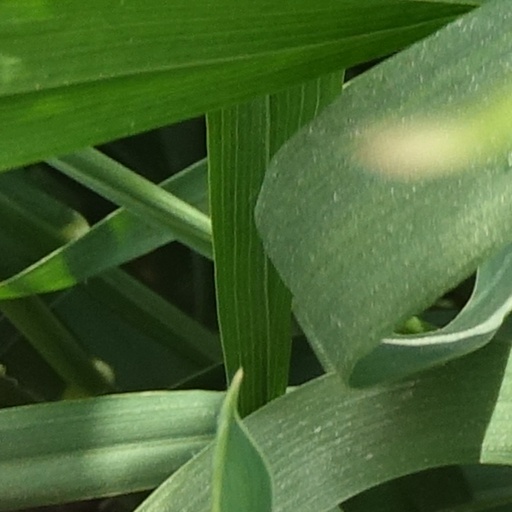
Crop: wheat